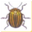
Label: beetle